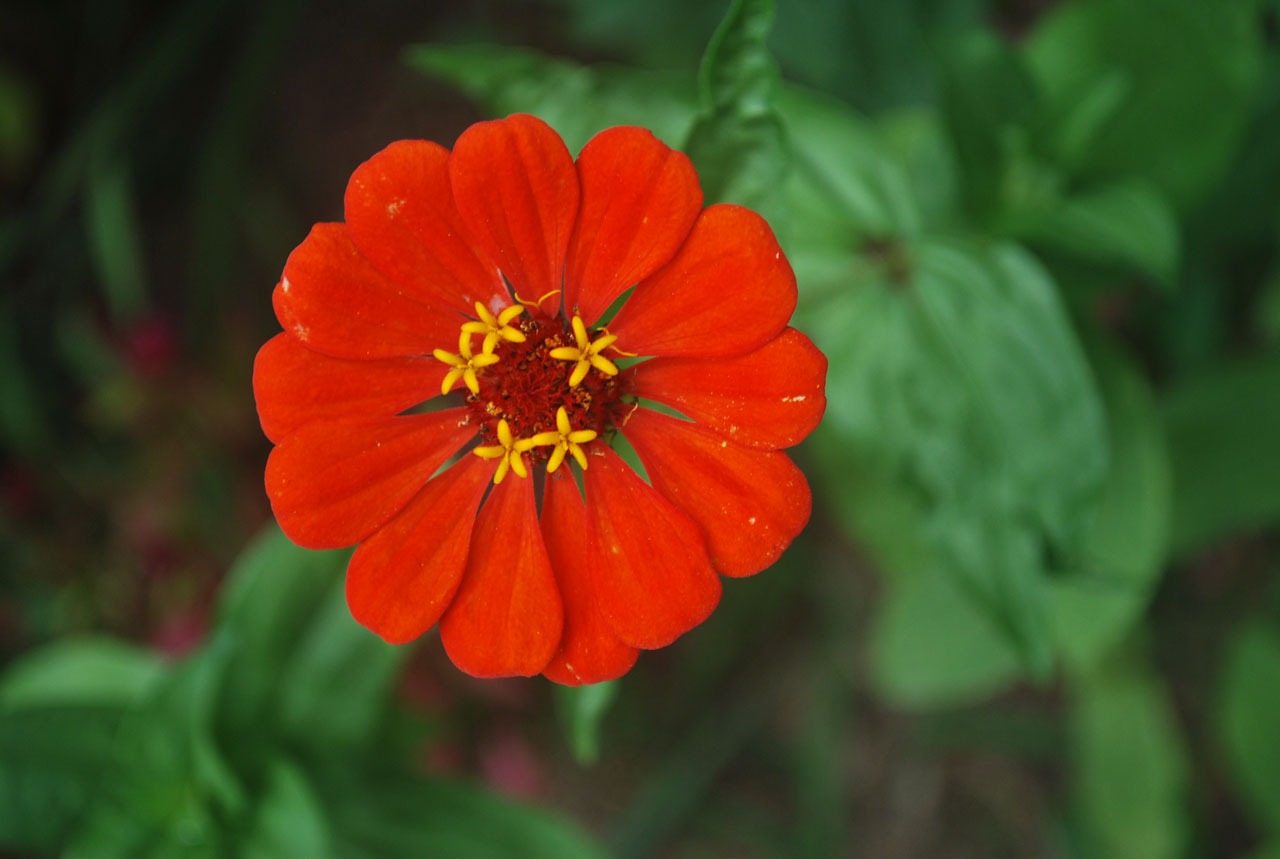
nature, plant, field, flower, petal, red, macro, botany, yellow, flora, wildflower, petals, bright, zinnia, macro photography, flowering plant, daisy family, annual plant, plant stem, land plant